Wizards of Waverly Place

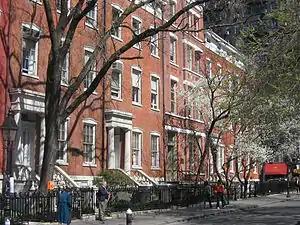
The series is set on Waverly Place in New York's Greenwich Village.

In the early 2000s, The Walt Disney Company found success through its pay television network Disney Channel with a pattern of original comedy series for a tween and family audience, such as "Lizzie McGuire", "The Suite Life of Zack & Cody" and "Hannah Montana". The network planned to build on these successes with a new comedy series aimed at girls. "Wizards of Waverly Place" was created by Todd J. Greenwald, who had previously worked on the first season of "Hannah Montana". He had also worked on a pilot for NBC; Disney hired him after seeing it. Greenwald adopted the network's idea of a show centering on a family of wizards. The series is set in a fictionalized version of Waverly Place in Greenwich Village. Peter Murrieta had worked previously on the sitcom "Hope & Faith" in New York City and had moved to Los Angeles before being approached by Disney to help develop the series. When Murrieta joined the project as an executive producer, it was titled "The Amazing O'Malleys"; he thought they would produce only a pilot. He had never produced a show targeted at a youth audience and was apprehensive about being involved. Murrieta helped guide the writing and casting throughout the development process and re-wrote the pilot. Adam Bonnett, a Disney Channel programming executive, cited the influence of sitcoms "Bewitched" and "I Dream of Jeannie" on the series.